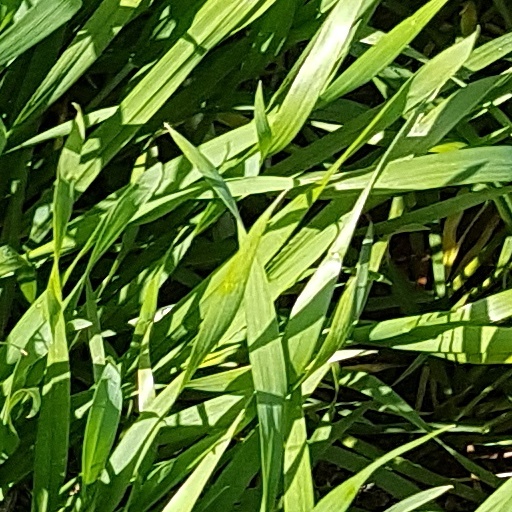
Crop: wheat